Expulsion of Jews from Spain

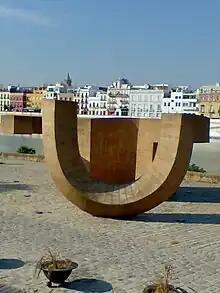
Monument to Tolerance in Seville, located in the place where five Jews were burned alive.

In the Castillian version of the Alhambra Decree, reference is made exclusively to religious motives. The Aragonese version also alludes to usury. The Jews are accused of heretical depravity, that is, of serving as an example and inciting the convert to return to the practices of his ancient religion.